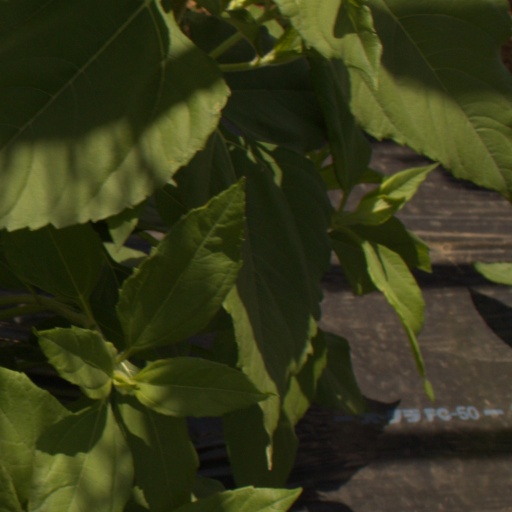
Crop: Jerusalem artichoke